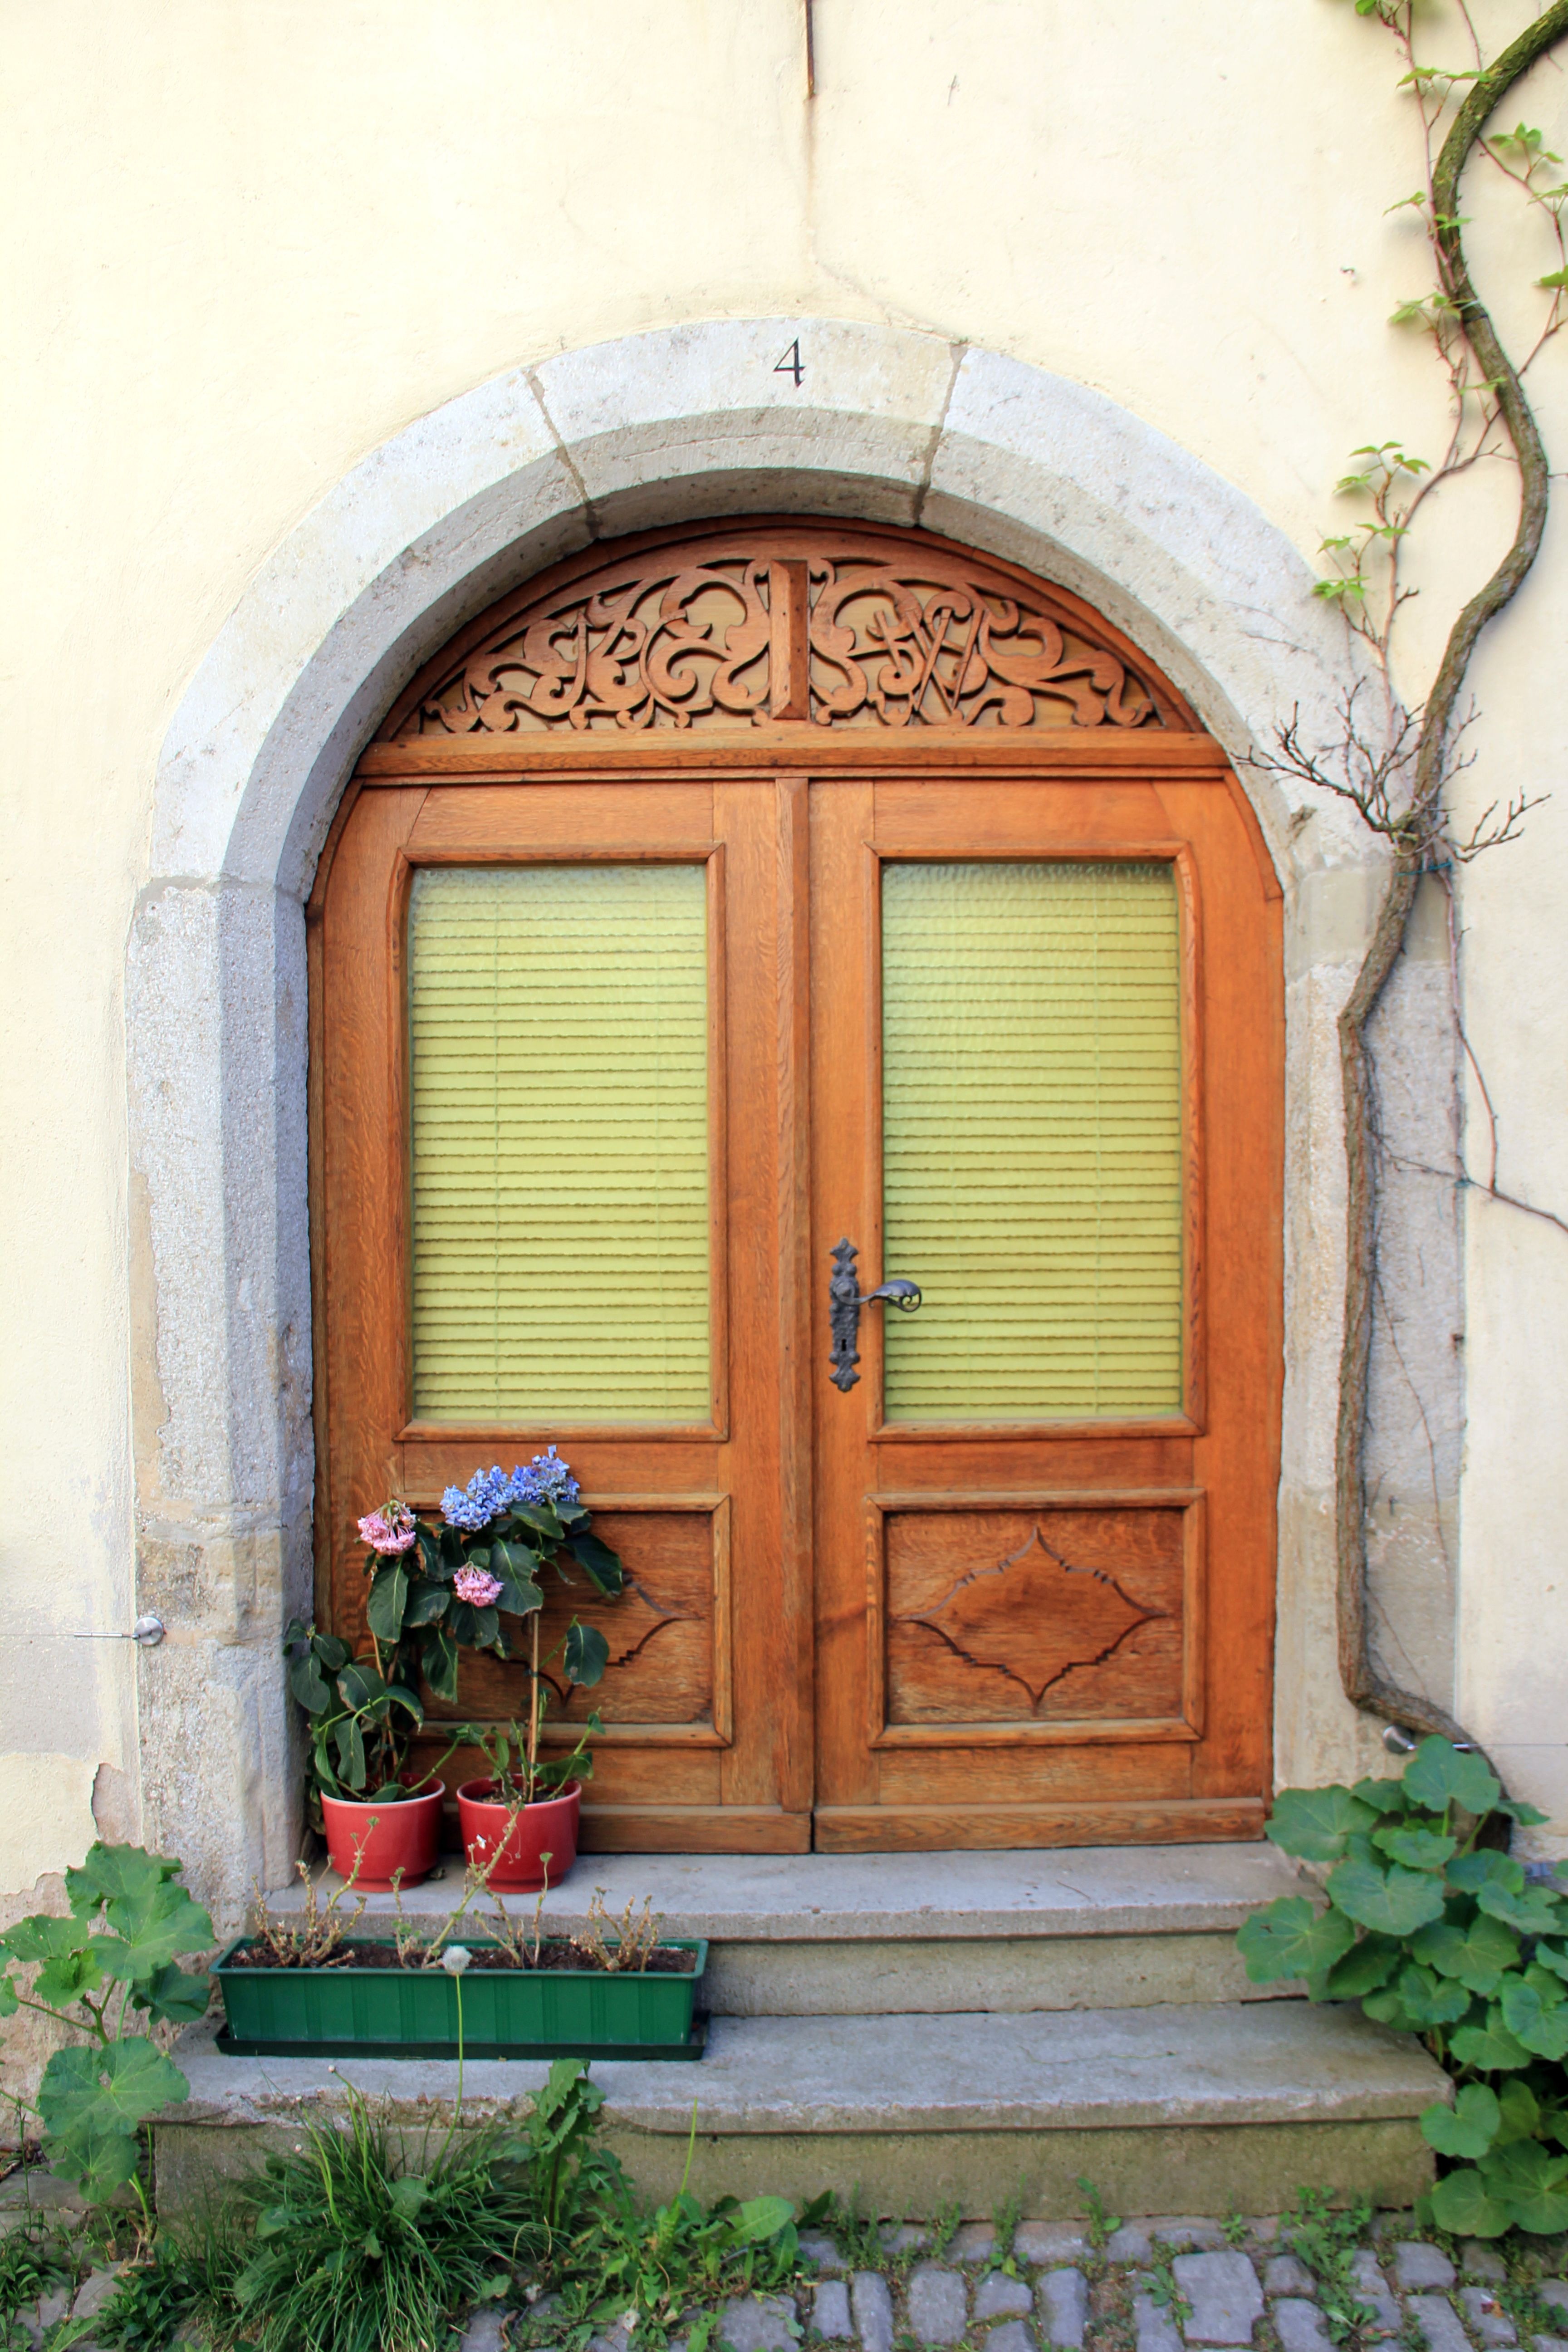
architecture, wood, house, window, building, home, wall, porch, arch, cottage, facade, chapel, door, flowers, stairs, estate, man made object, outdoor structure